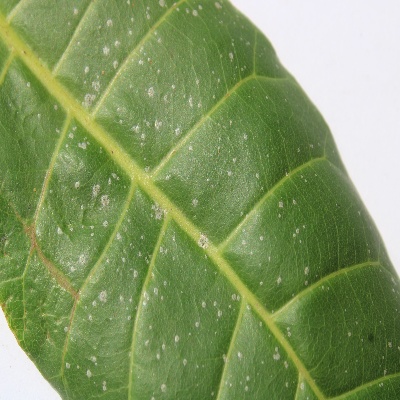
Crop: Cashew
Condition: red rust